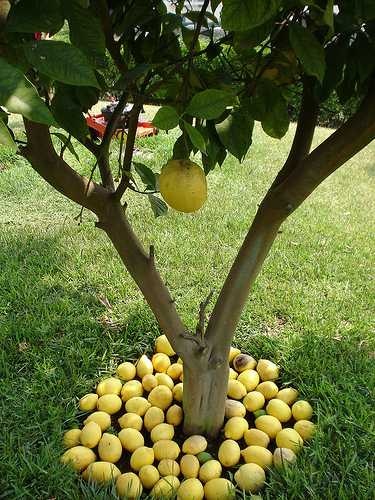
Label: Lemon